Describe the emotion expressed in this image:  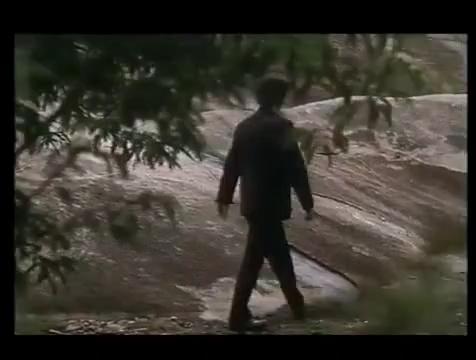
This person displays Pain, valence and arousal with low intensity.